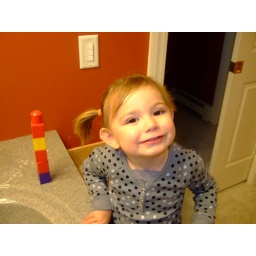
Serenity playing in the bathroom at the sink